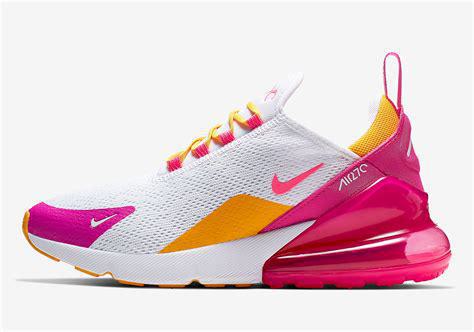
Brand: Nike
Model: Air Max 270